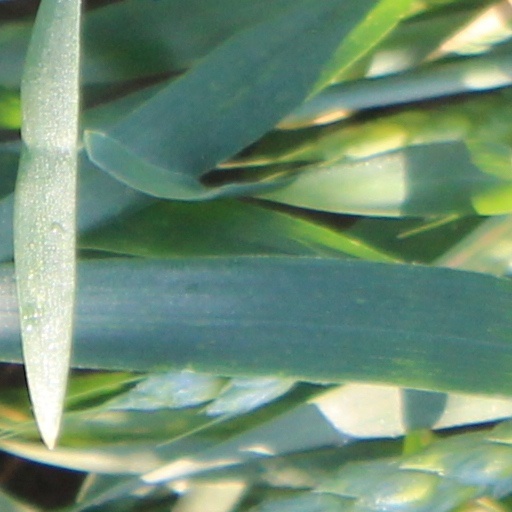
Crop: wheat